Sherman Firefly

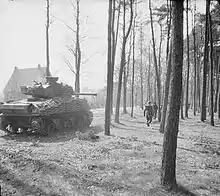
Firefly of 5th Canadian Armoured Division assists troops of 49th (West Riding) Division to clear the Germans from Ede, Netherlands, 17 April 1945

Despite being a high-priority target, Fireflies appear to have had a statistically lower chance of being knocked out than standard Shermans, probably due more to how they were employed than to the effectiveness of the camouflaging of the long barrel. Given the high value placed on Fireflies, a common tactic was for commanders to reconnoitre the battlefield before a battle, to look for good overwatch positions. During the battle, Fireflies would stay behind in those positions and cover the ordinary Shermans as they pushed forward, eliminating any enemy tanks that revealed themselves when they opened fire on the advancing Shermans, and moving forward only when the standard Shermans had secured the area or when the Fireflies could no longer cover them. Similarly, when on the move, troop commanders tended to position Fireflies in the rear to reduce the chance of their being knocked out. Given the relatively unpredictable nature of battle, this was not always possible and many times, Fireflies were forced to engage enemies in the open, where they could be identified.